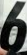
Number: 6